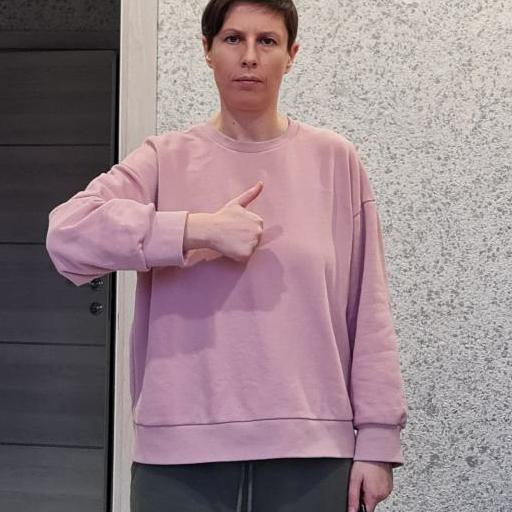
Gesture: like